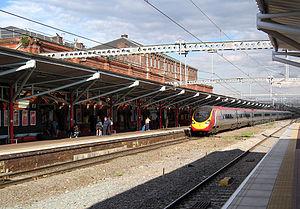
La gare de Rugby est une gare ferroviaire desservant la ville de Rugby au Royaume-Uni.